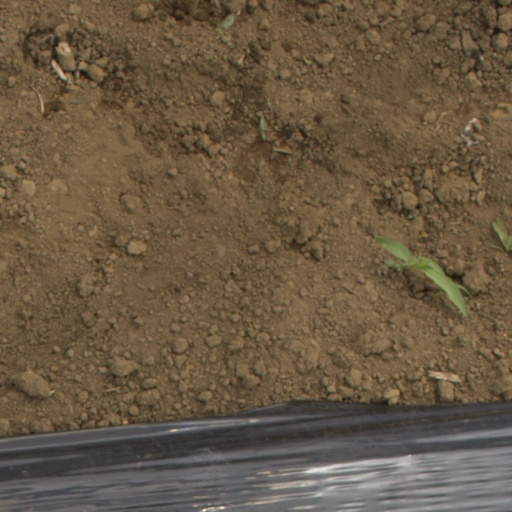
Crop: Jerusalem artichoke